Superstars Series

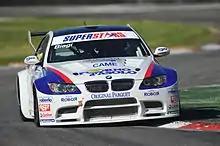
BMW racing in the Superstars Series

In 2007 the series started to visit circuits in other European countries as the FIA approved International Superstars Series. Since then every season awards two different drivers' titles, one for the International Series and one for the Italian Championship. Points are gained for the Italian Championship at each Italian and one European race meeting.